Oltcit Club

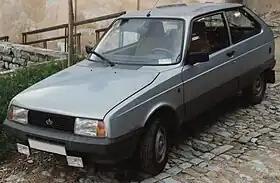

The Oltcit Club is a supermini produced between 1981 and 1991 and developed in co-operation by Citroën of France and Oltcit, a joint venture company with the Romanian government.